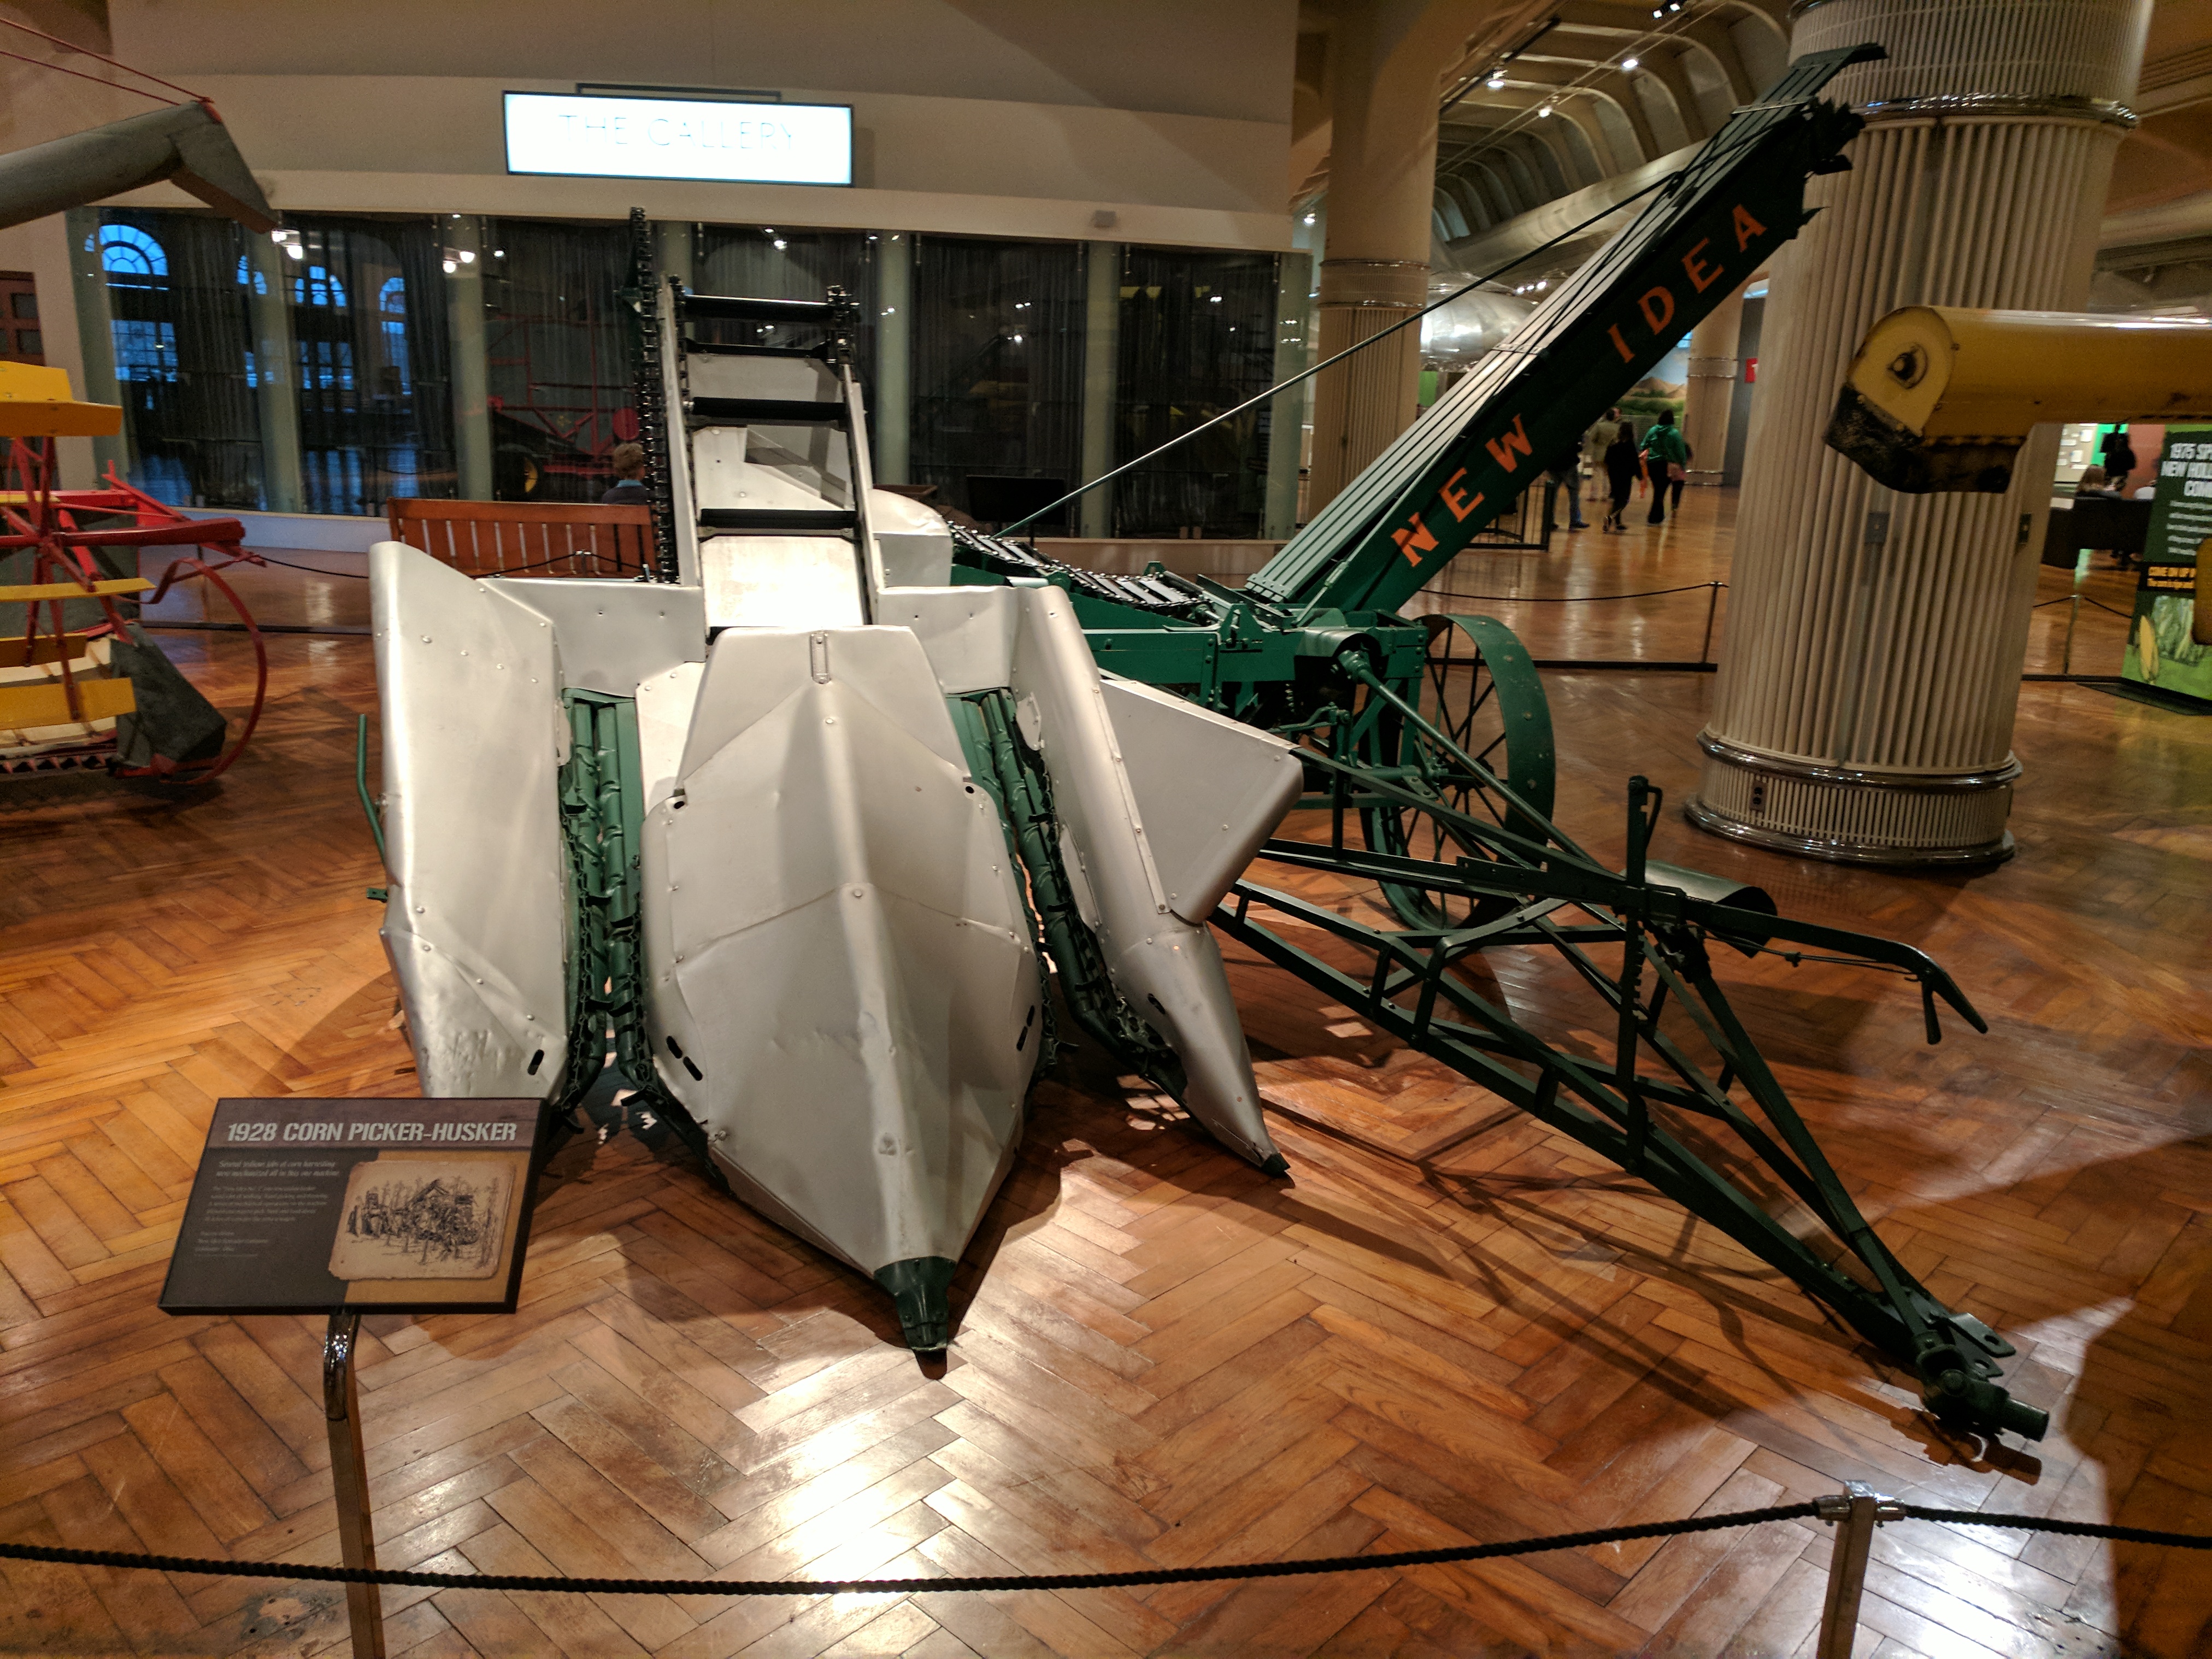
ford, museum, car, cars, auto, automobile, automobiles, machine, machines, truck, trucks, tractor, tractors, plane, planes, train, trains, interior design, floor